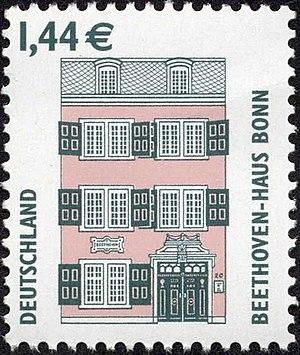
La Maison de Beethoven à Bonn est à la fois un lieu de mémoire, un musée et un centre culturel avec de nombreuses missions. Elle fut fondée en 1889 par l'association Maison de Beethoven dans le but de mettre en avant la vie et l'œuvre du compositeur Ludwig van Beethoven.